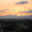
Label: cloud